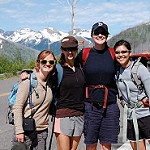
Label: glacier